Ryzom

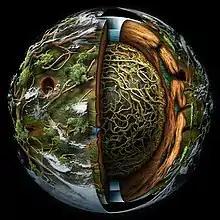
Atys, the layered world of Ryzom

The game takes place on the planet Atys. Unlike normal planets, Atys is an enormous tree large enough to sustain an atmosphere and multiple ecosystems on its surface and within immense networks of branches and roots. The various creatures in Ryzom have differing AI based upon their species that allows them to perform many realistic behaviors, such as migration and movement as a herd. Carnivores, for example, will attack specific animals for food, and certain animals hunt in packs. The game also features changing seasons and weather. Weather effects include rain, snow, and wind. Tied to the season and weather changes are the movements of animals and the availability of harvestable materials. For example, a certain type of sap may only be harvested during spring rains and be unattainable during other seasons or weather conditions. Weather conditions can change minute by minute. Each game season (spring, summer, fall, and winter) lasts four real-time days.